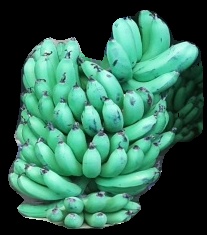
Variety: pachbale
Grade: grade1